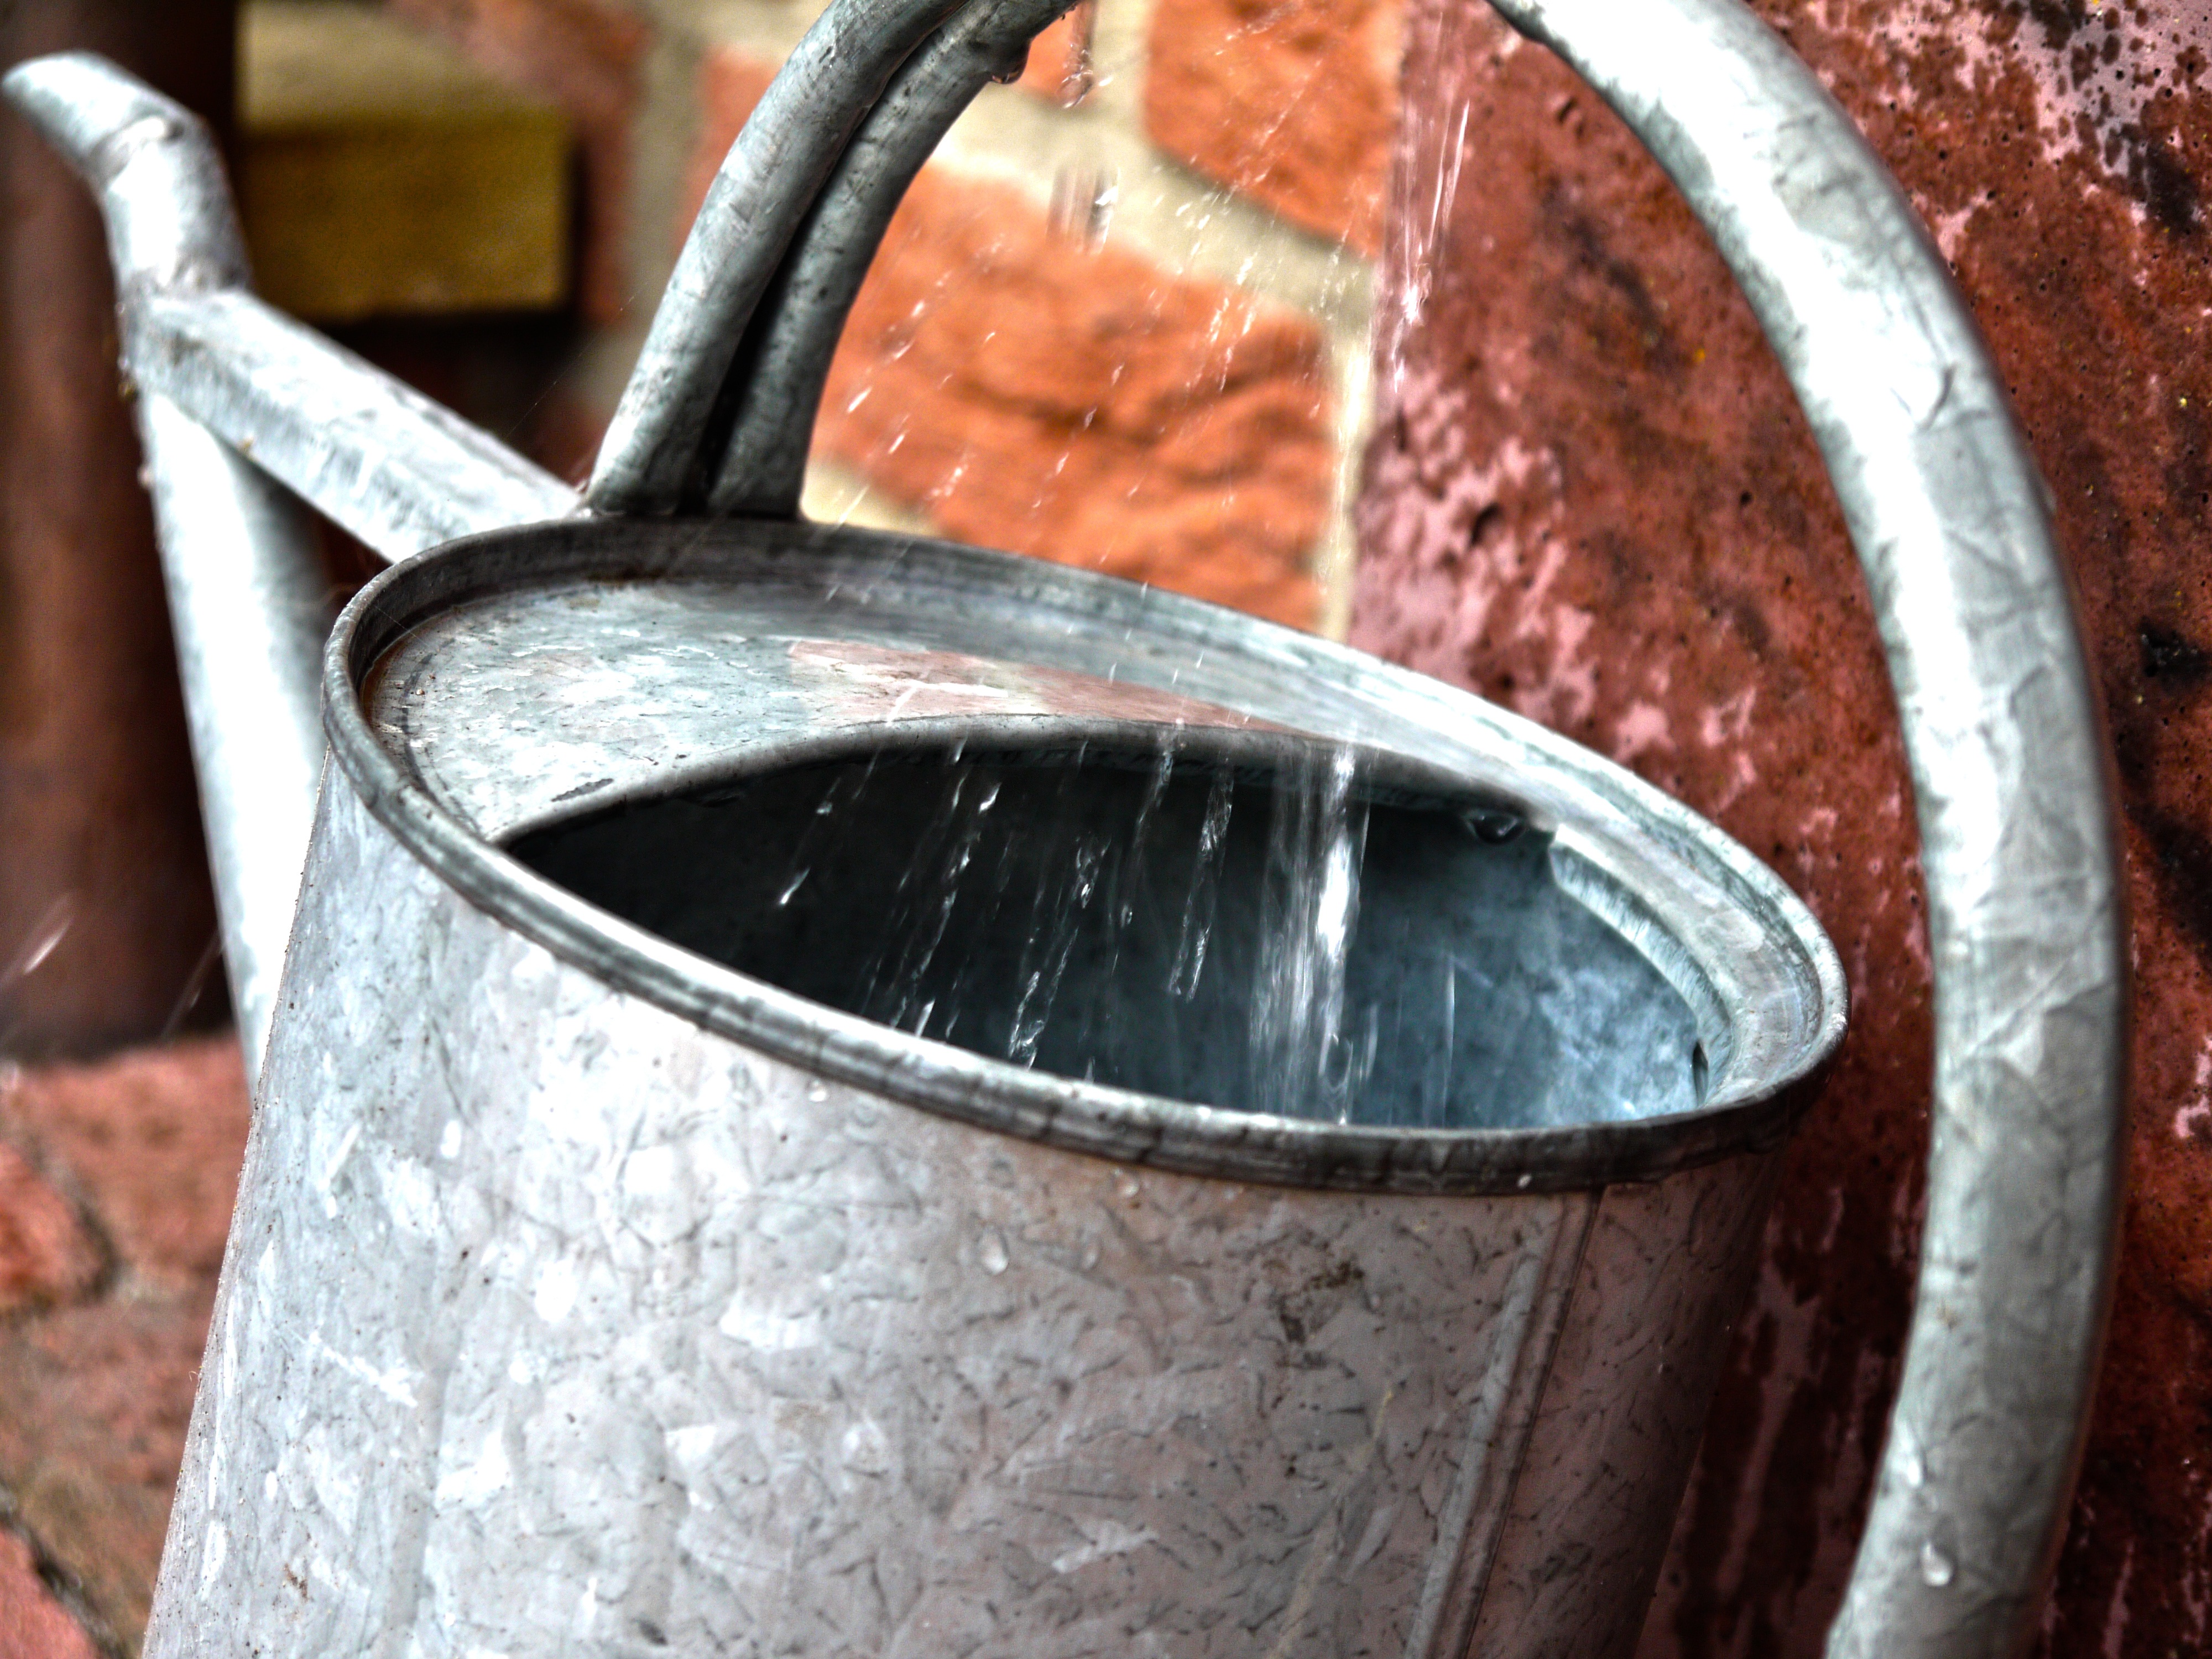
water, wood, wheel, pot, metal, material, tire, close up, gardening, iron, casting, irrigation, watering can, man made object, automotive tire